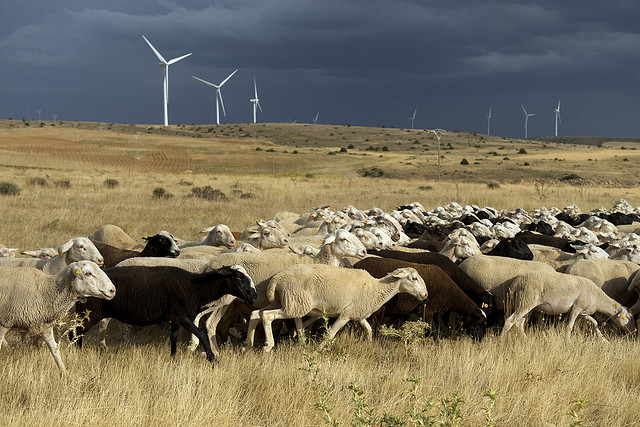
user: Given an image and a question. Answer the question in a short answer. Question: What kind of weather is this? Short Answer:
assistant: stormy